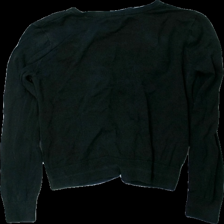
View: back
Type: Cardigan
Category: Ladies
Brand: H&M
Colors: Black
Material: 100% cotton
Cut: Regular
Size: S
Season: All
Damage location: bottom left
Damage 2 location: middle left
Price range: <50
Recommended usage: Export
Description: svart kofta med knappar, urtvättad
Comment: urtvättad